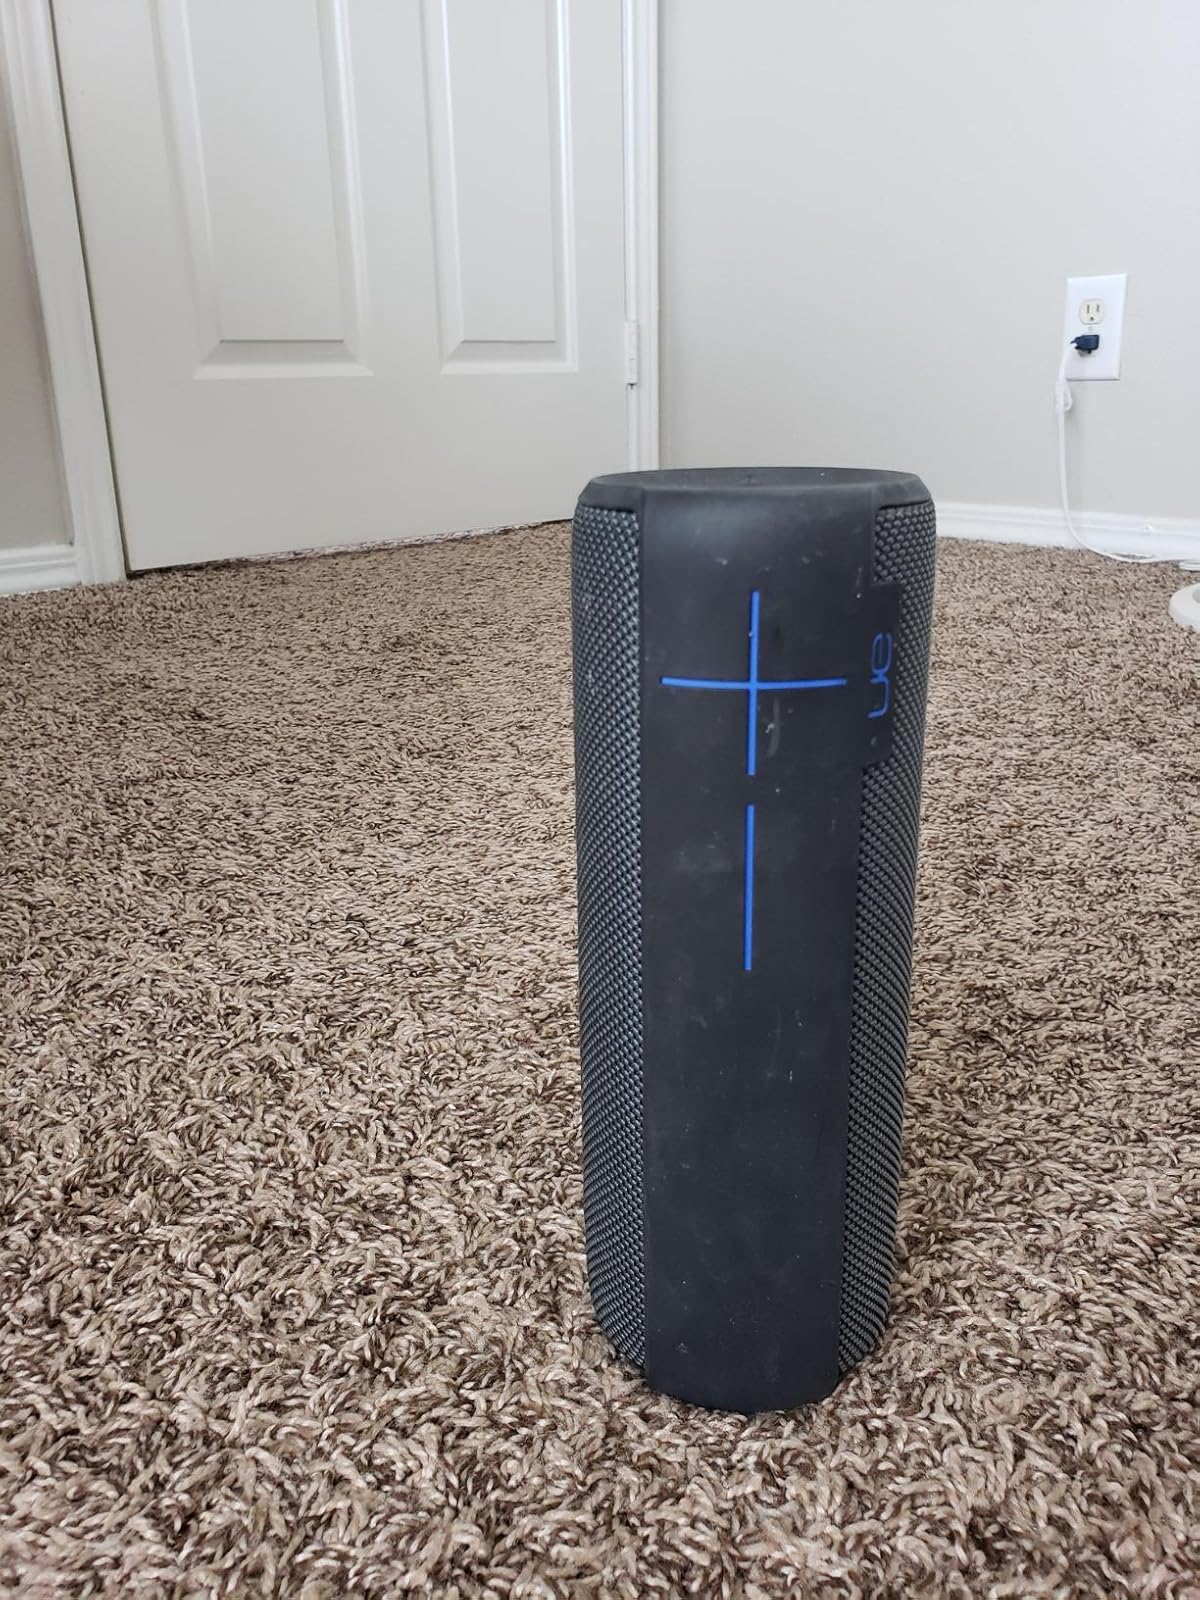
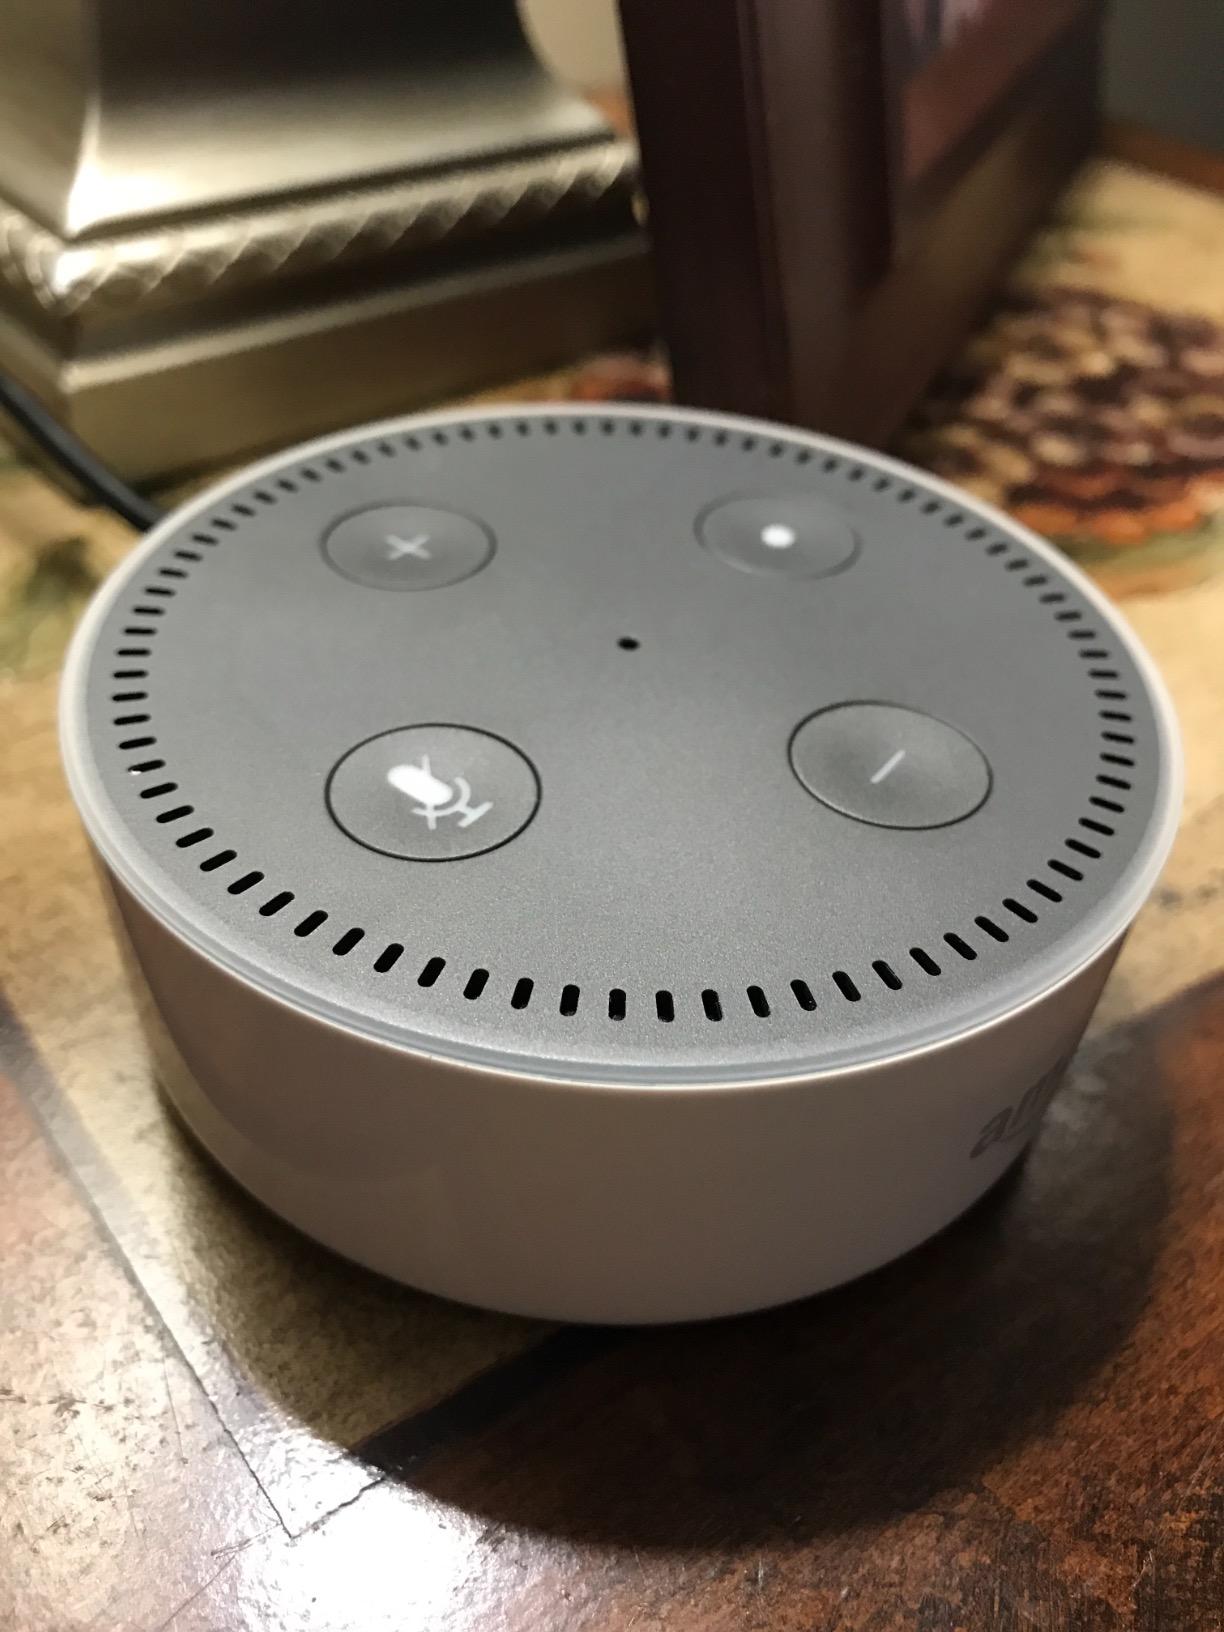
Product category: speaker
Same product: no